Shira (novel)

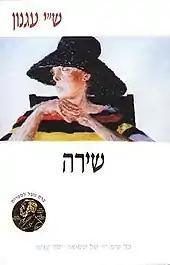
Book cover of "Shira".

Shira (Hebrew: שירה) is a 1971 posthumously-published unfinished Hebrew-language novel by Shmuel Yosef Agnon first serialized in "Haaretz" between 1948 and 1966, his longest novel at 558 pages and the last one he wrote. It was published by Schocken Books and edited by his daughter , who also wrote the afterword, and is widely considered one of the greatest Israeli novels.